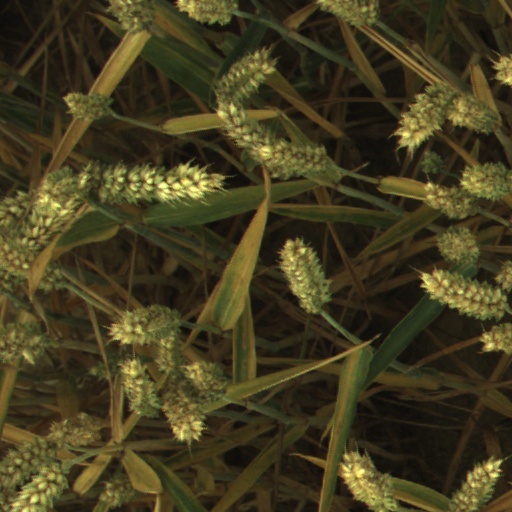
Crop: wheat